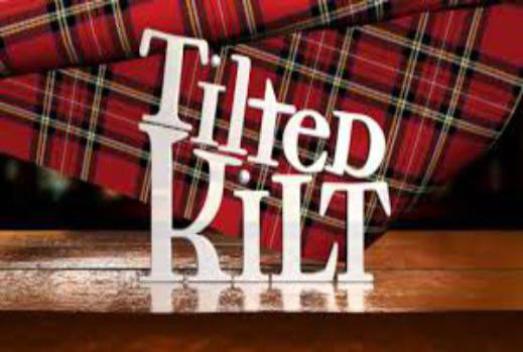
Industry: Clothes